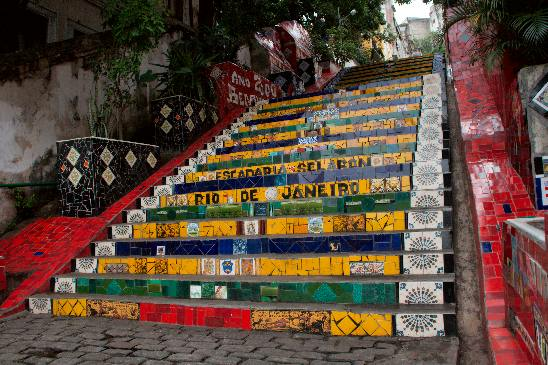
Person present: No